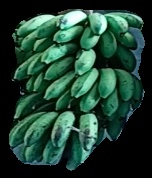
Variety: rasbale
Grade: grade2